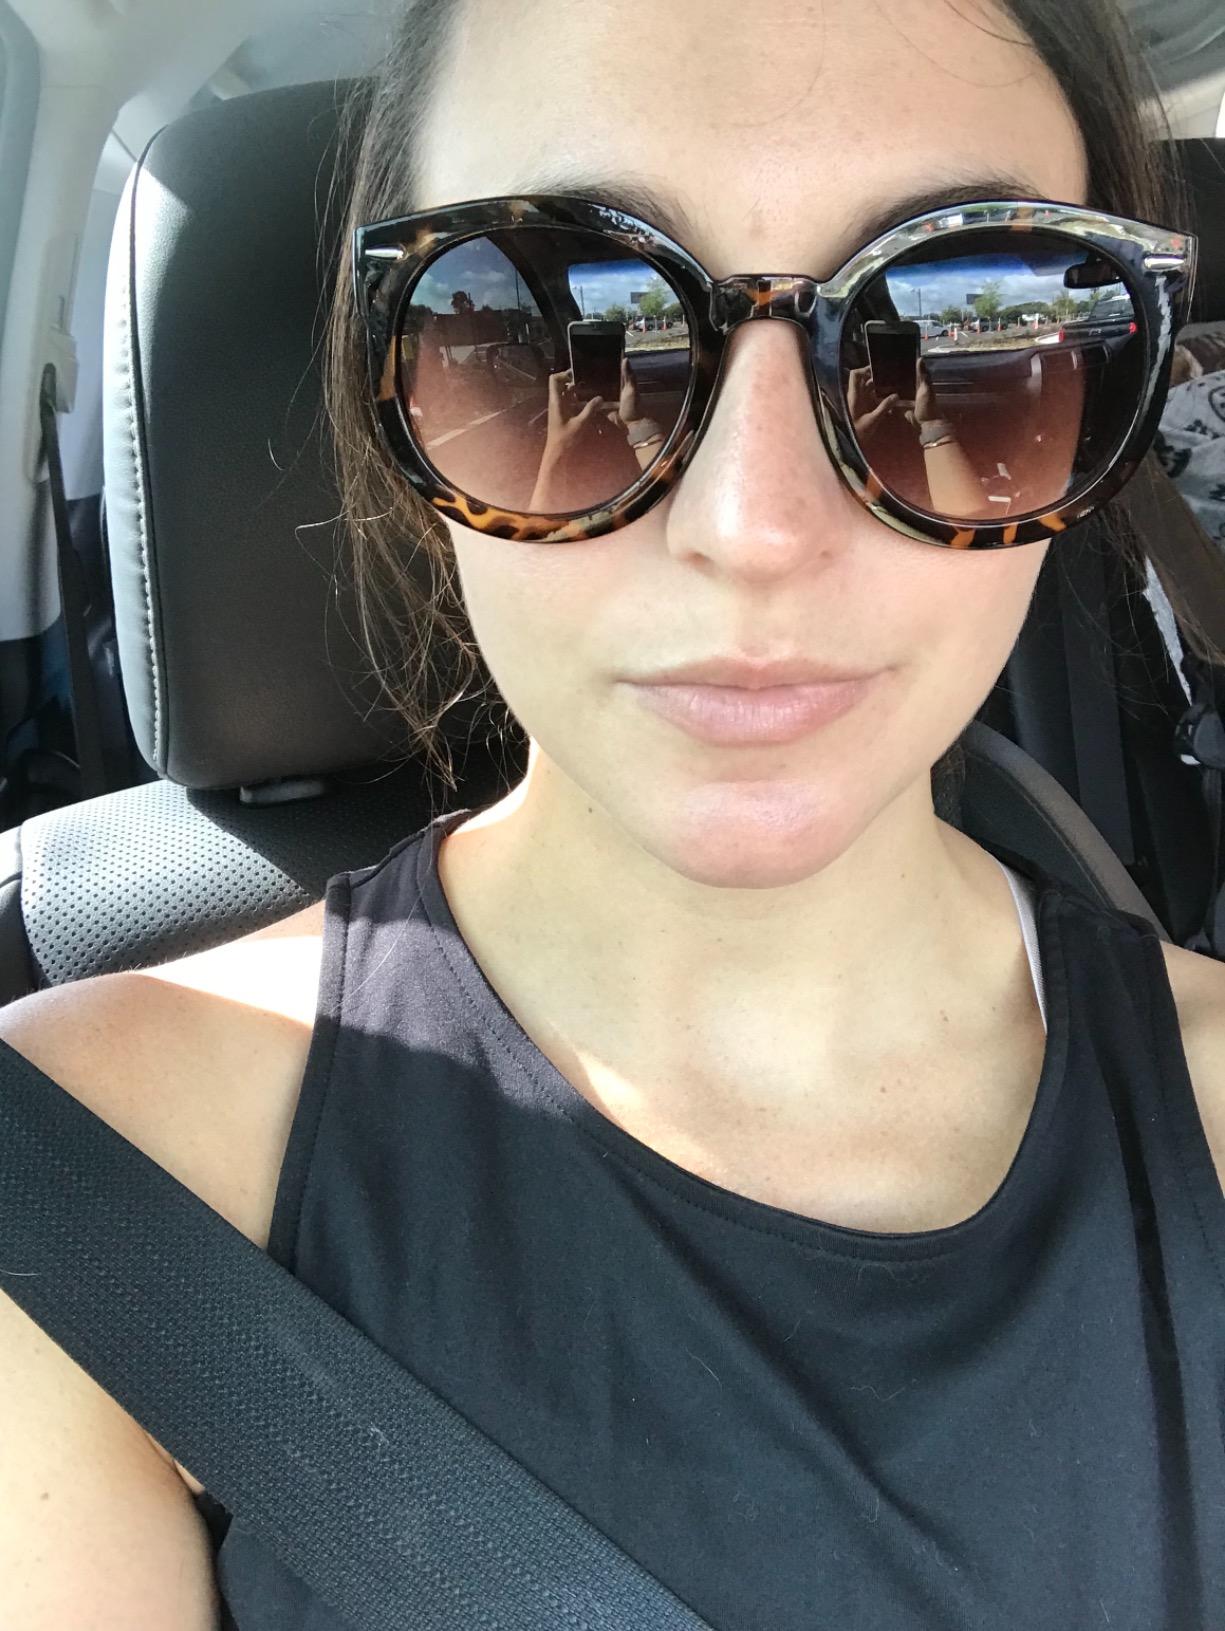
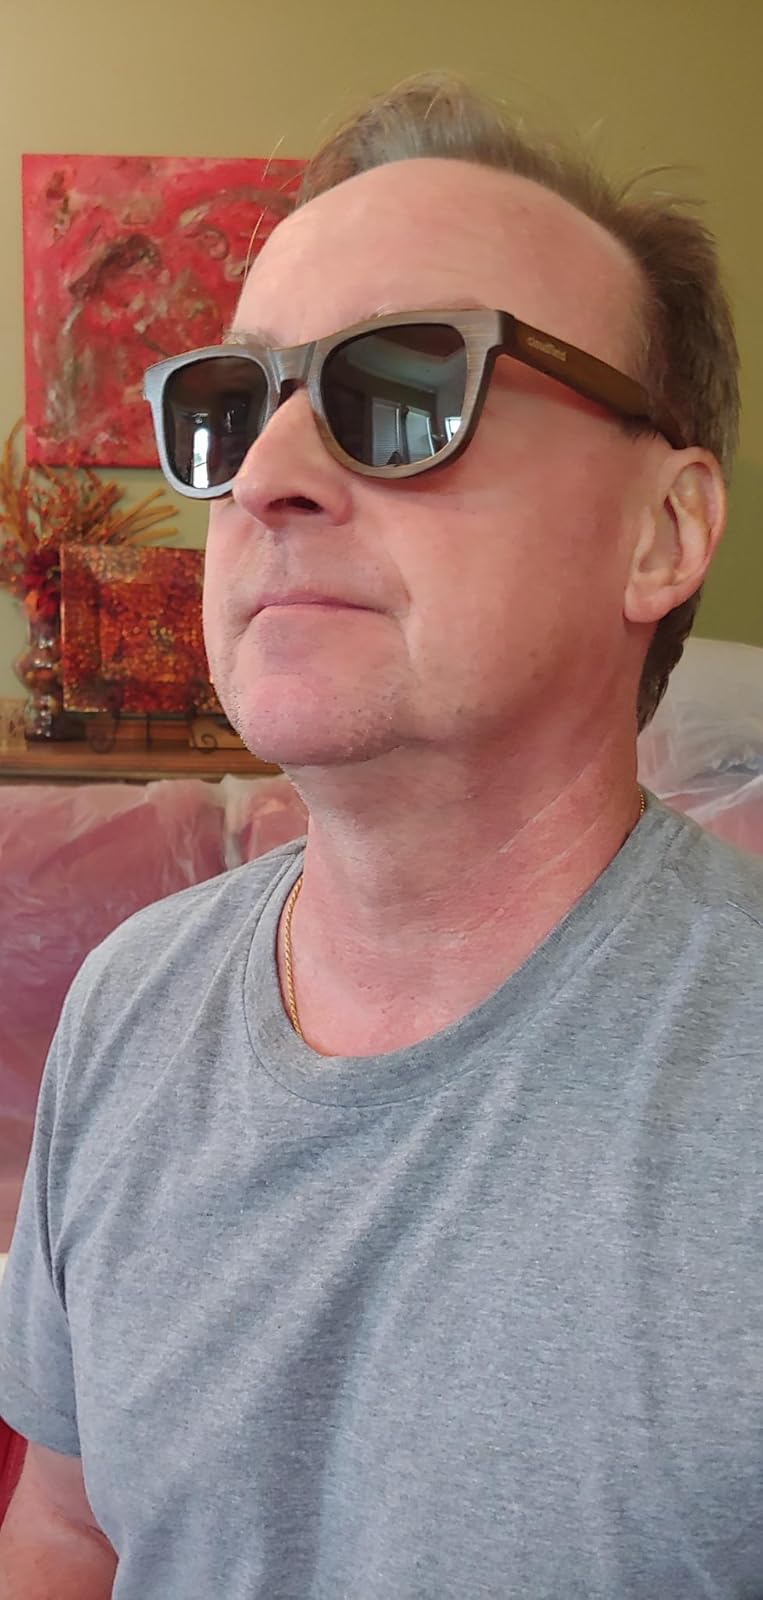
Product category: accessories_sunglasses
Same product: no